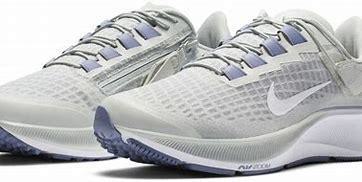
Brand: Nike
Model: Air Zoom Pegasus 37 Flyease